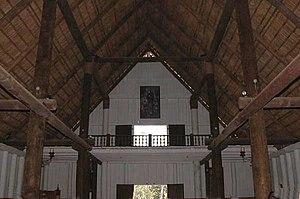
Mission San Luis de Apalachee (National Historic Landmarks), Tallahassee, Floride
Les National Historic Landmarks de Floride sont les sites historiques d'intérêt national de l'État de Floride au sud-est des États-Unis.